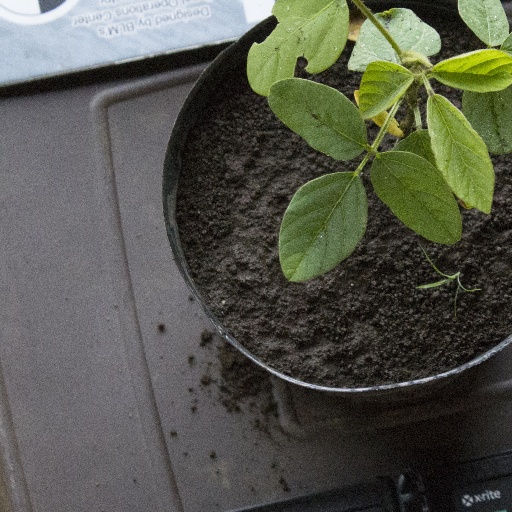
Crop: soybean